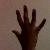
The image shows a hand gesture representing the number 5 in Indian Sign Language.